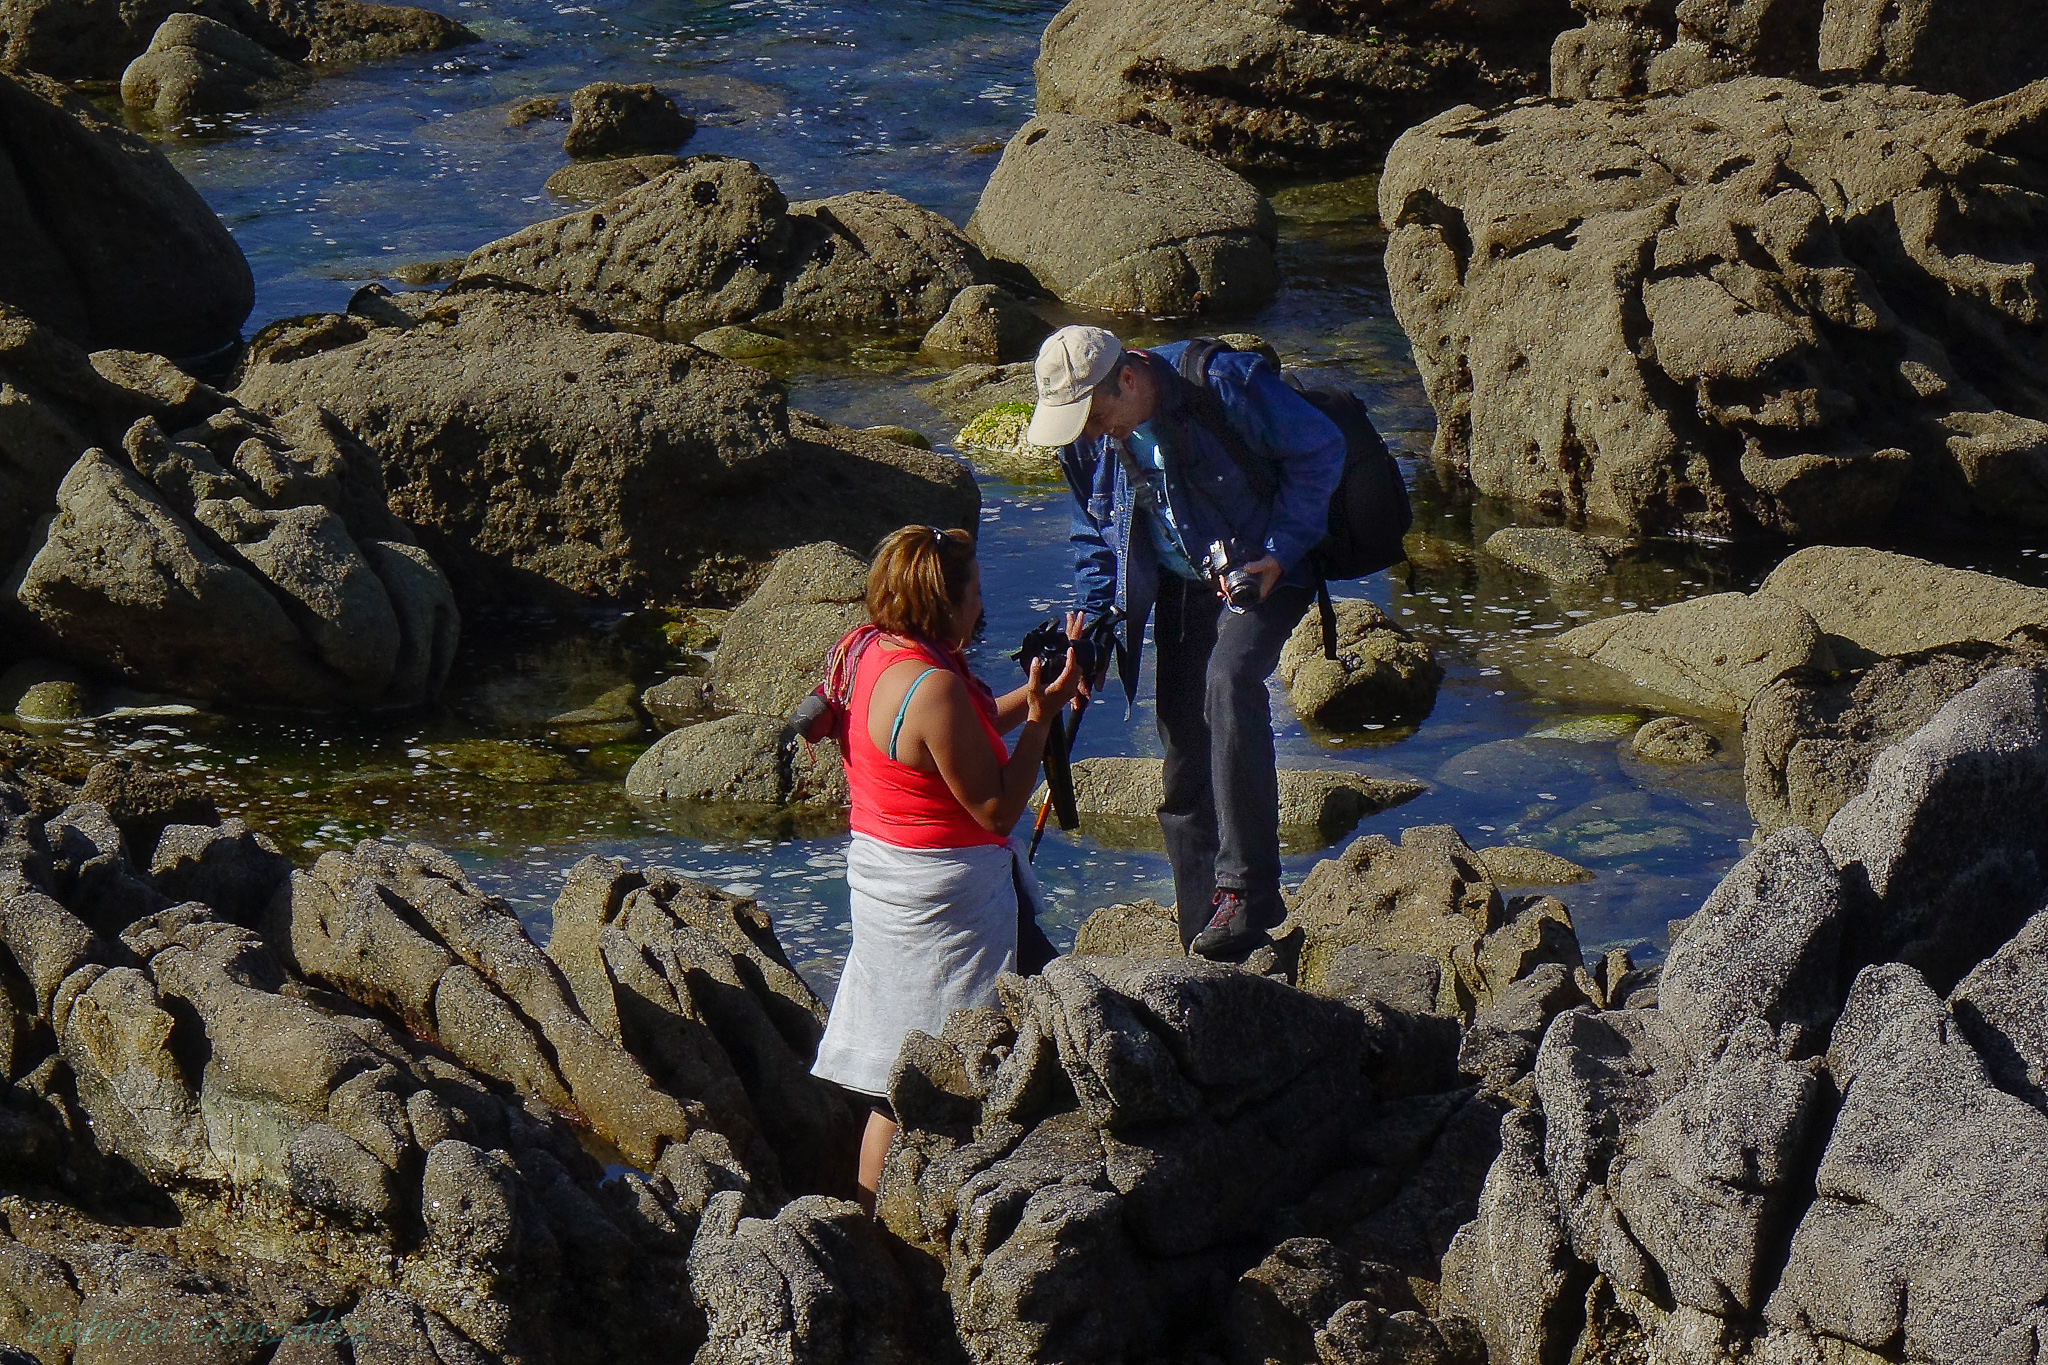
landscape, sea, rock, wilderness, walking, mountain, people, hiking, adventure, formation, portrait, mountaineering, spain, geology, galicia, pontevedra, paisajes, retratos, espana, ggl1, gaby1, xovesphoto, sonyrx10, rx10, gphoto, gabrielcorua, xelodegalicia, personas, aldn, costadavelo